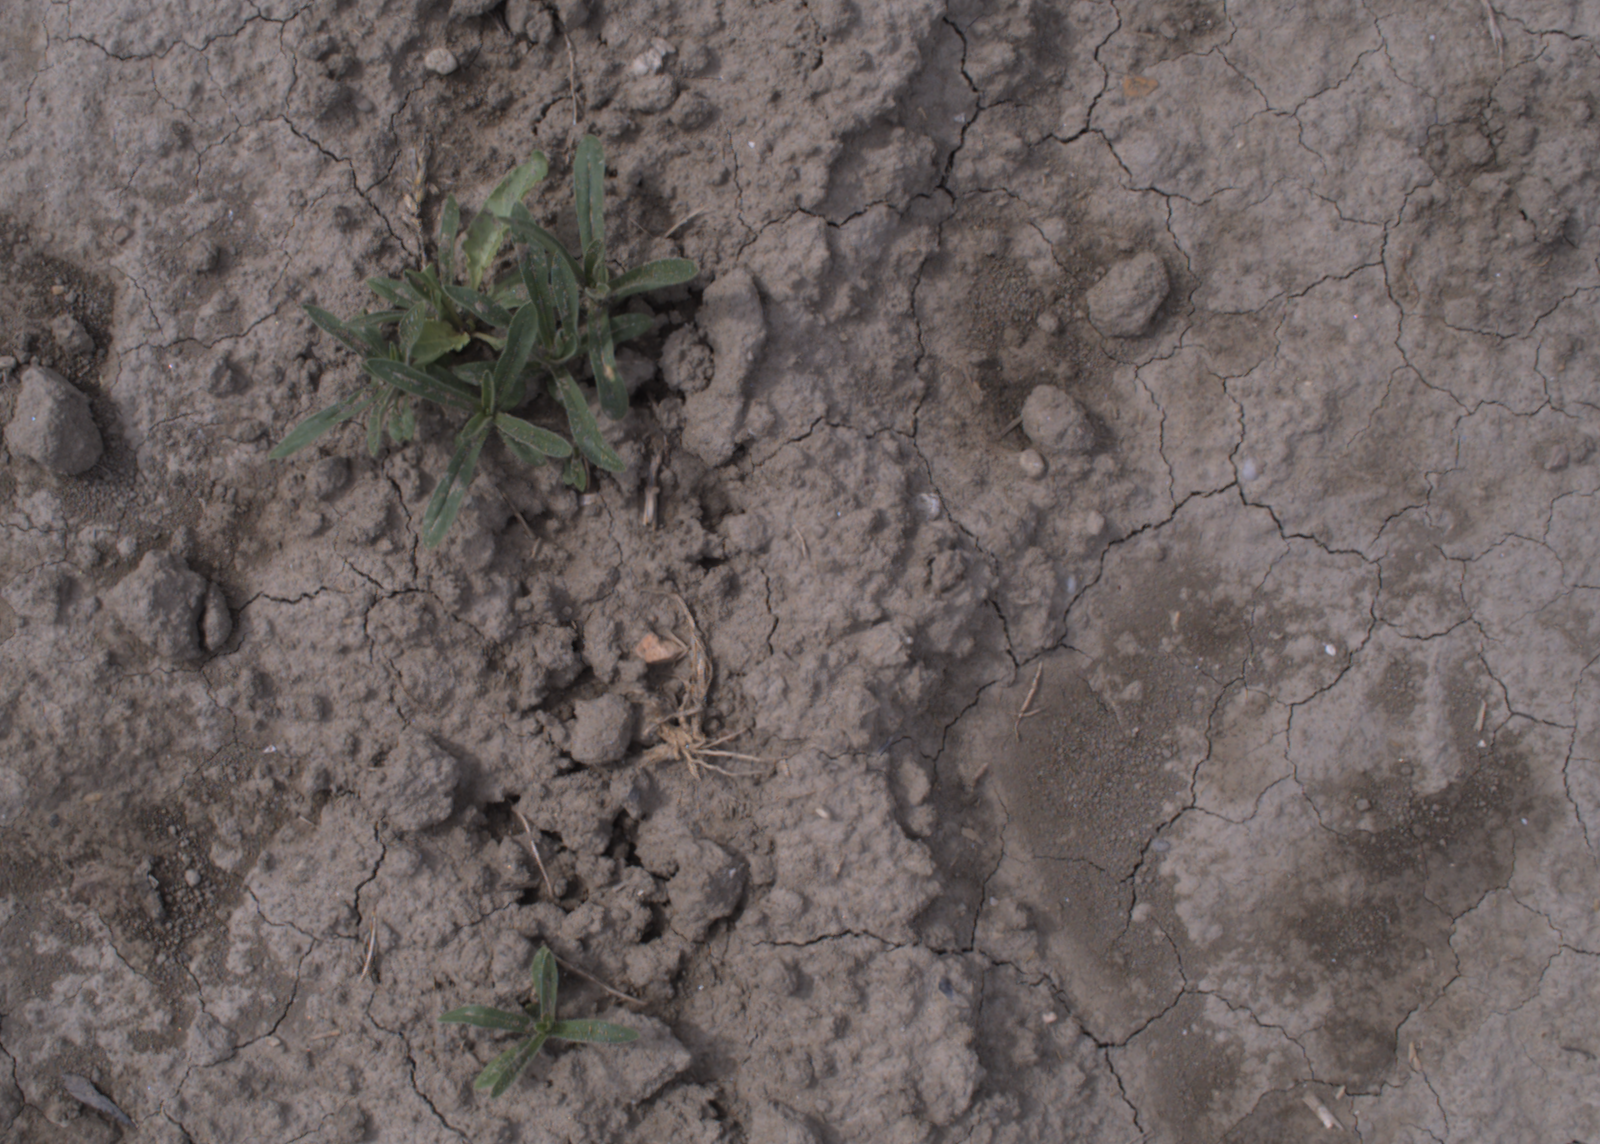
Capture date: 24.08.2020 10:49:46
Weather: mixed
Wind: medium
Seeding date: 21.07.2020
Plant canopy height (mm): 910